The Killjoys (Canadian band)

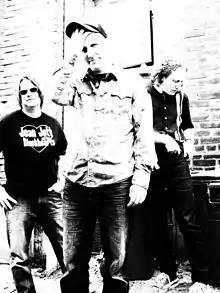
The Killjoys in 2015

The Killjoys is a Canadian alternative rock band who formed in 1992 in Hamilton, Ontario. The group enjoyed moderate success in Canada during the grunge/alternative rock heyday of the 1990s before disbanding in 1999. The band has reformed and disbanded on and off since 2002.